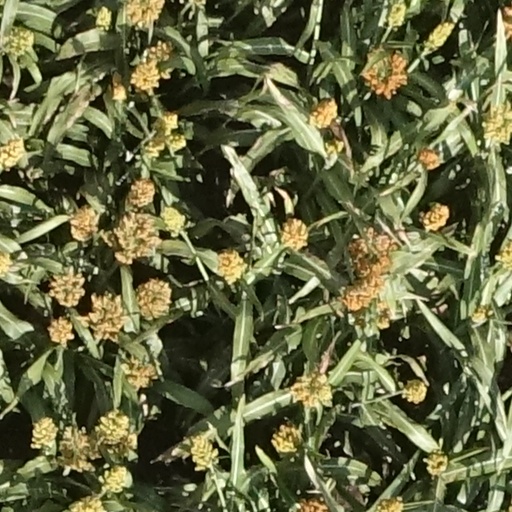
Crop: sorghum